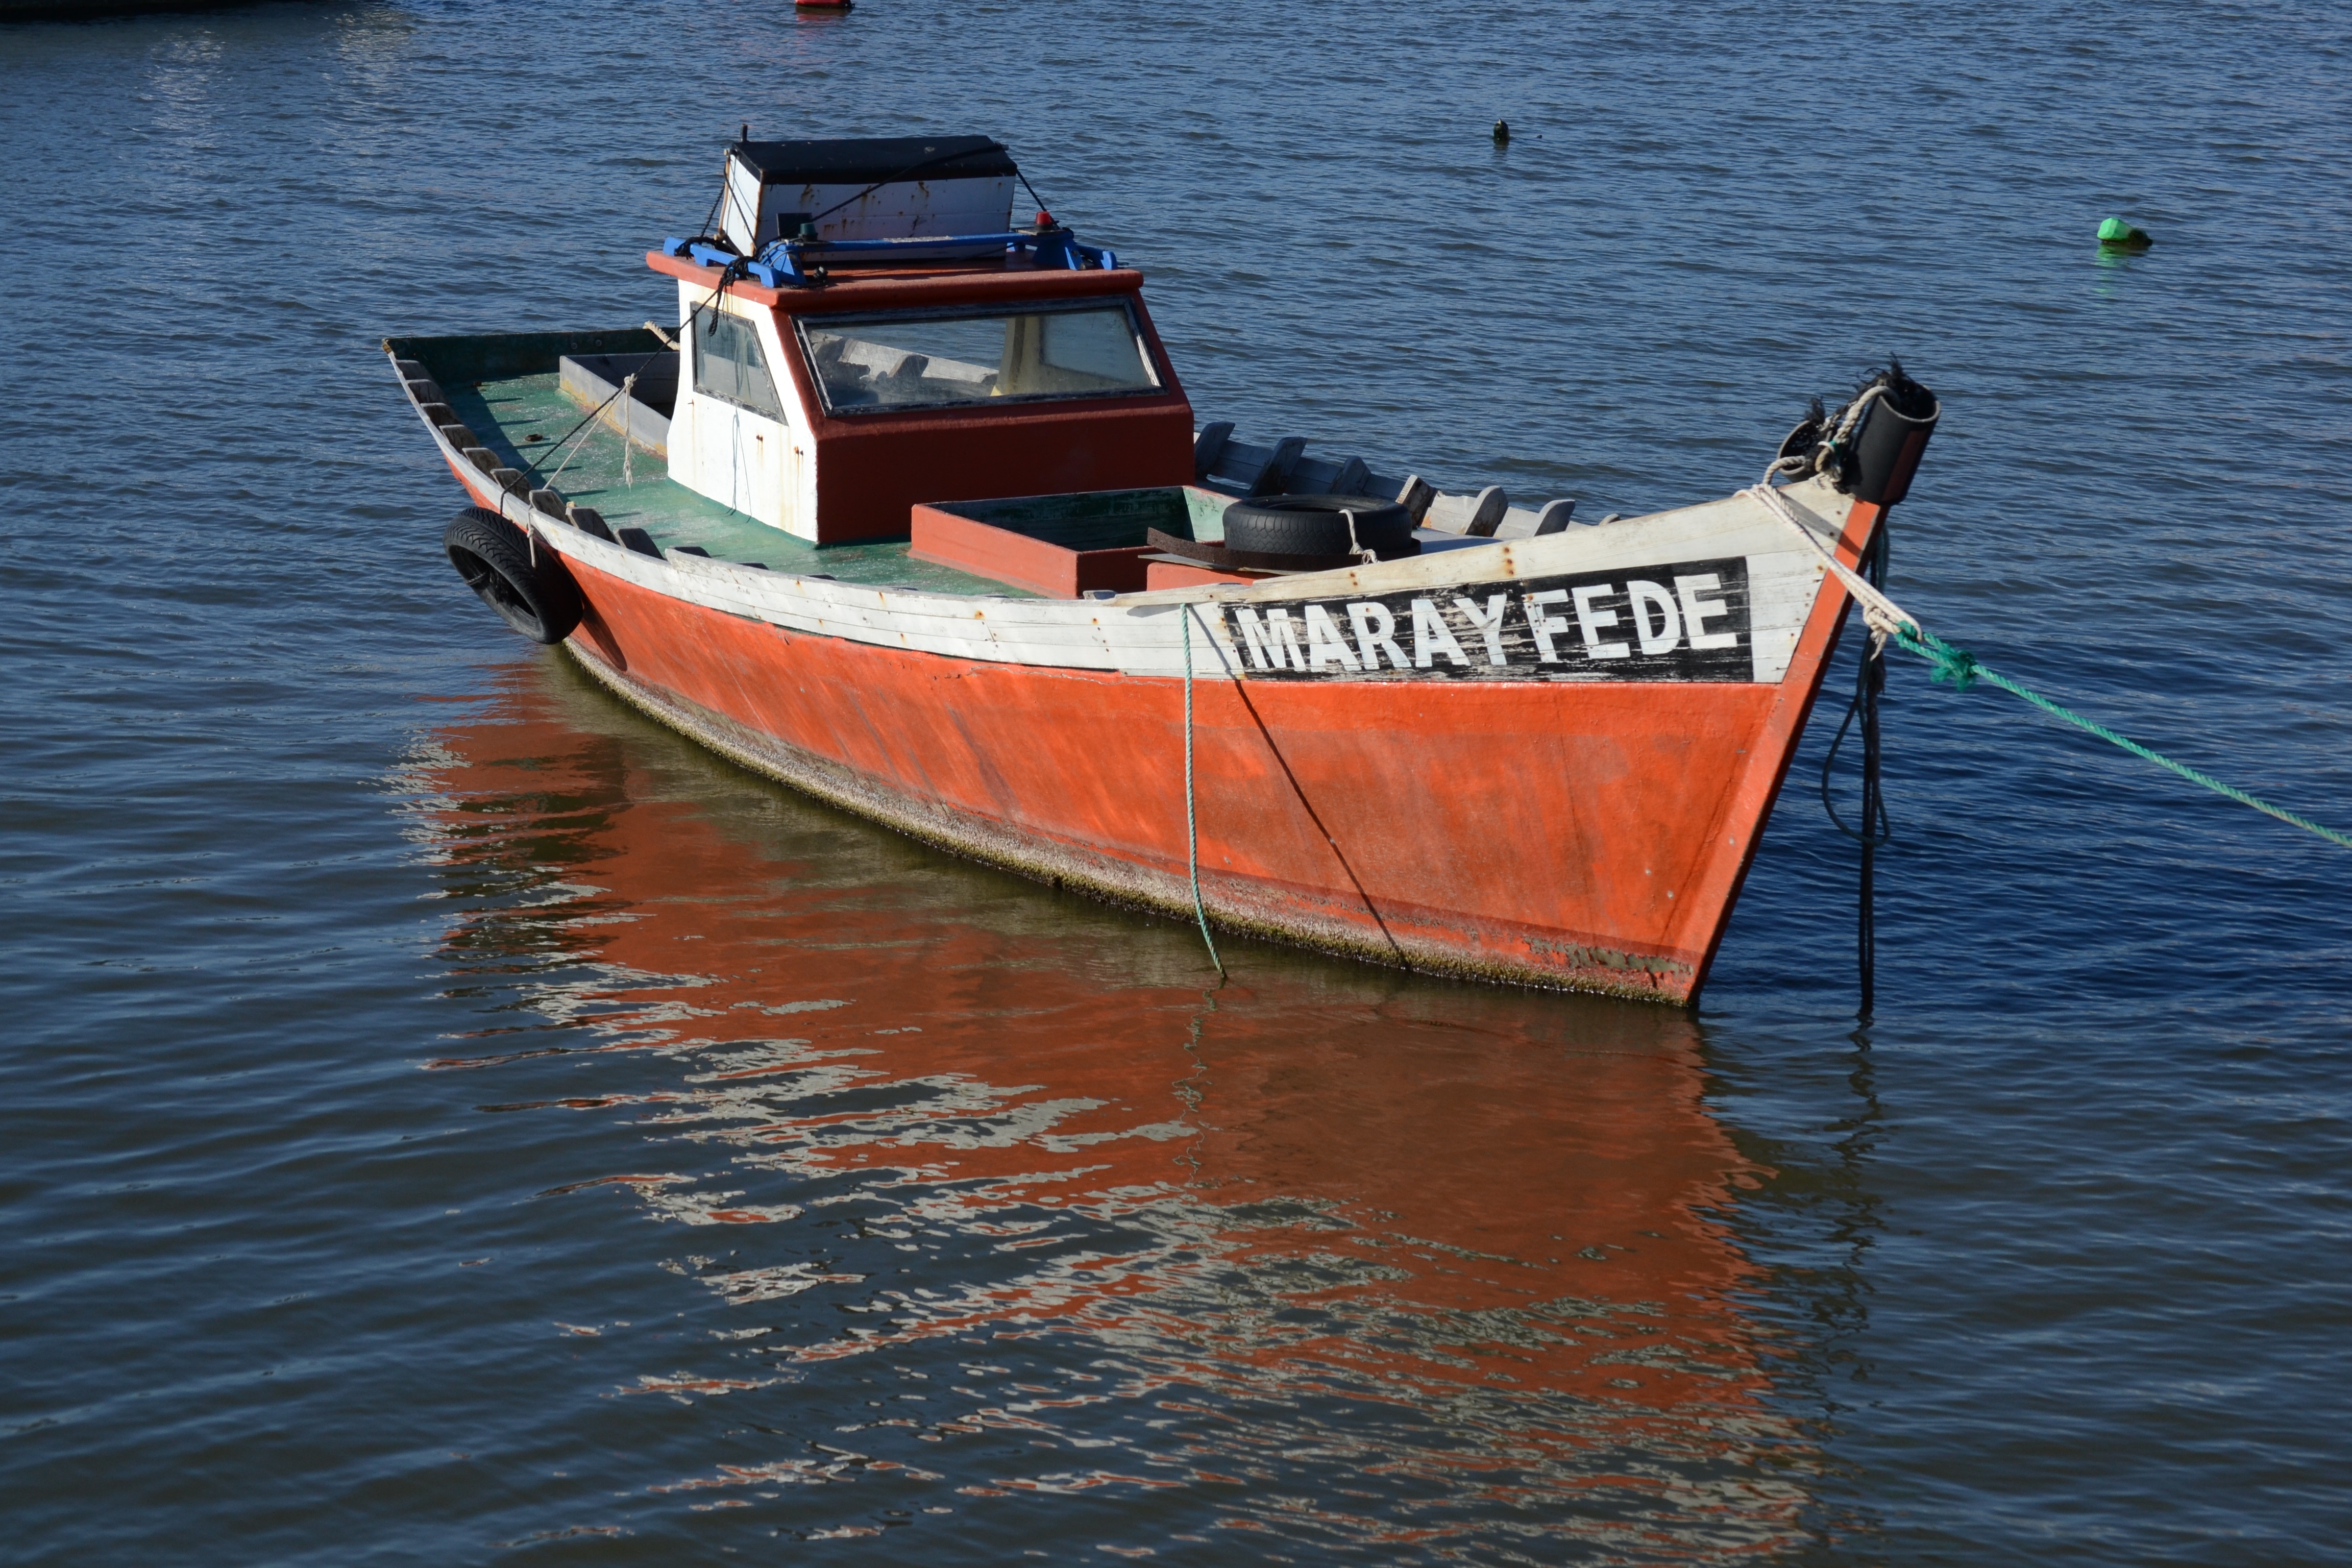
sea, coast, water, ocean, boat, ship, spring, vehicle, yacht, bay, port, motorboat, boating, costa, watercraft, fishing vessel, skiff, watercraft rowing